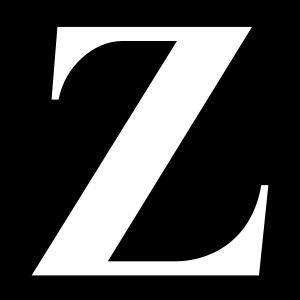
Costa-Gavras, né le 13 février 1933 à Loutrá Iréas, en Arcadie, est un cinéaste franco-grec.
Liste non exhaustive de films français sortis en 1969
Grigóris Lambrákis, né le 3 avril 1912 à Kerasitsa dans le dème de Tégée, mort le 27 mai 1963 à Thessalonique, est un médecin, athlète et surtout homme politique grec. Son assassinat est le sujet des roman et film Z, et a entraîné indirectement le coup d'état de 1967 qui instaure la dictature des colonels.